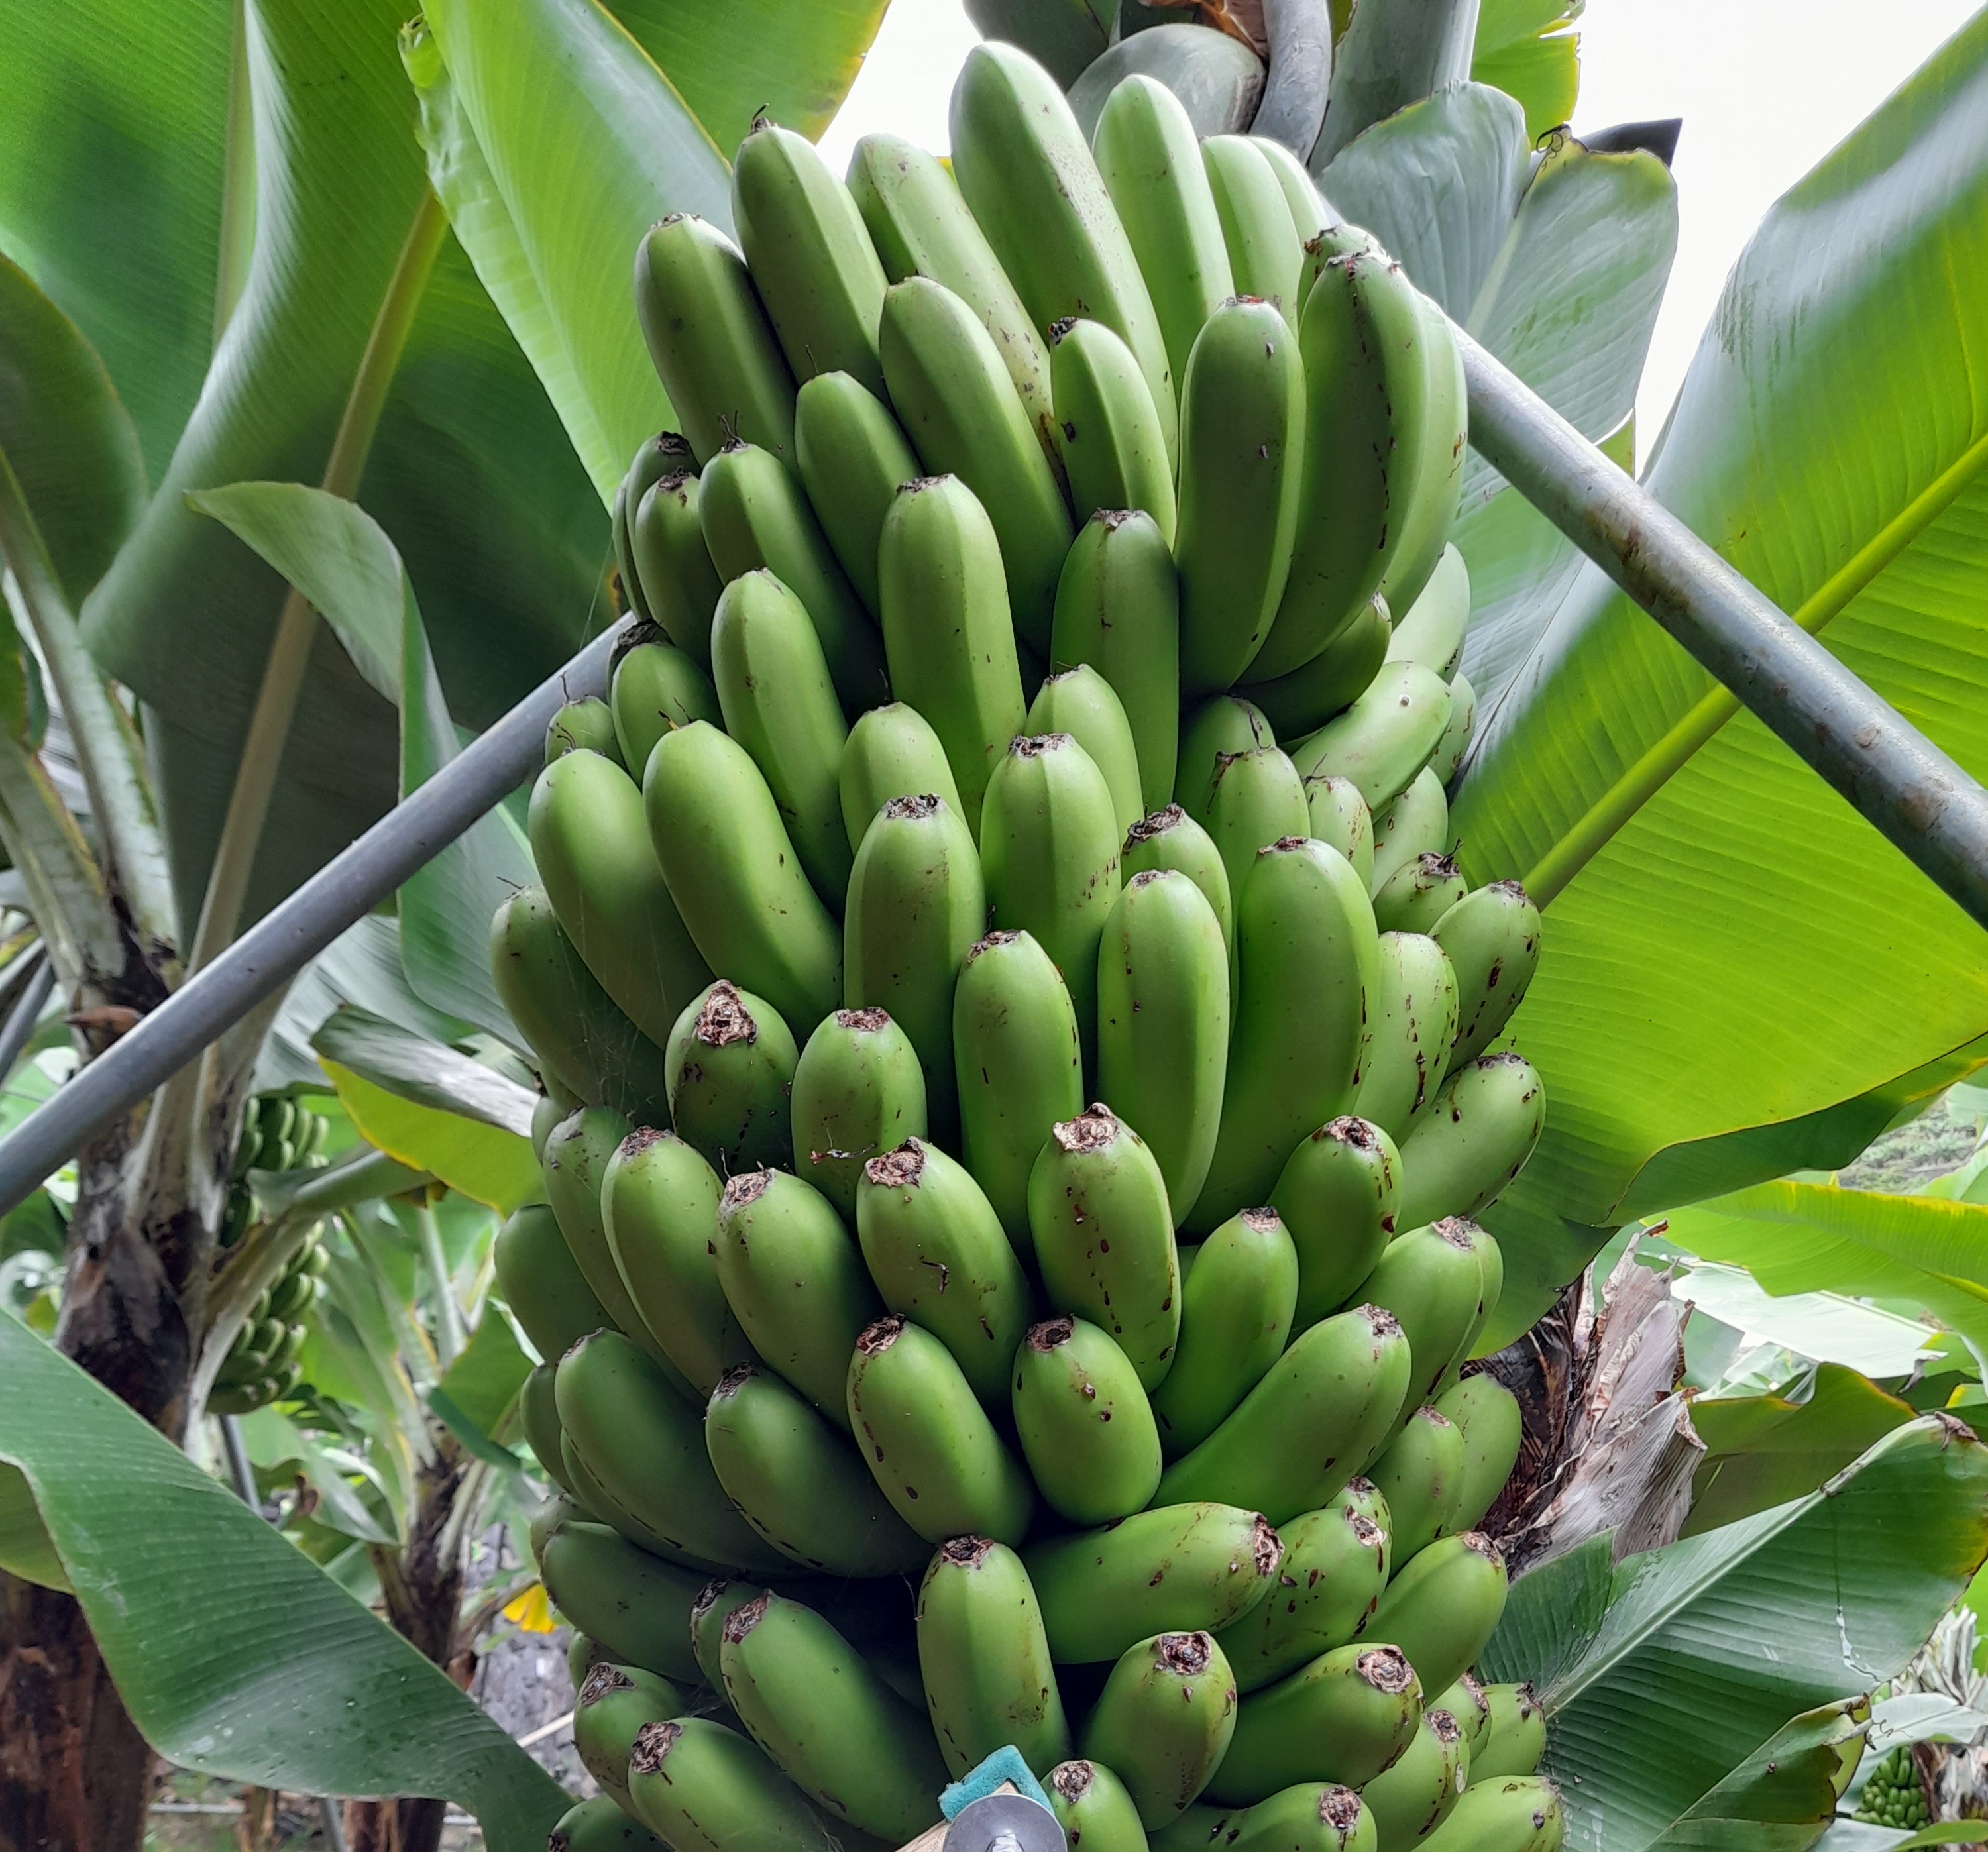
Label: Cut